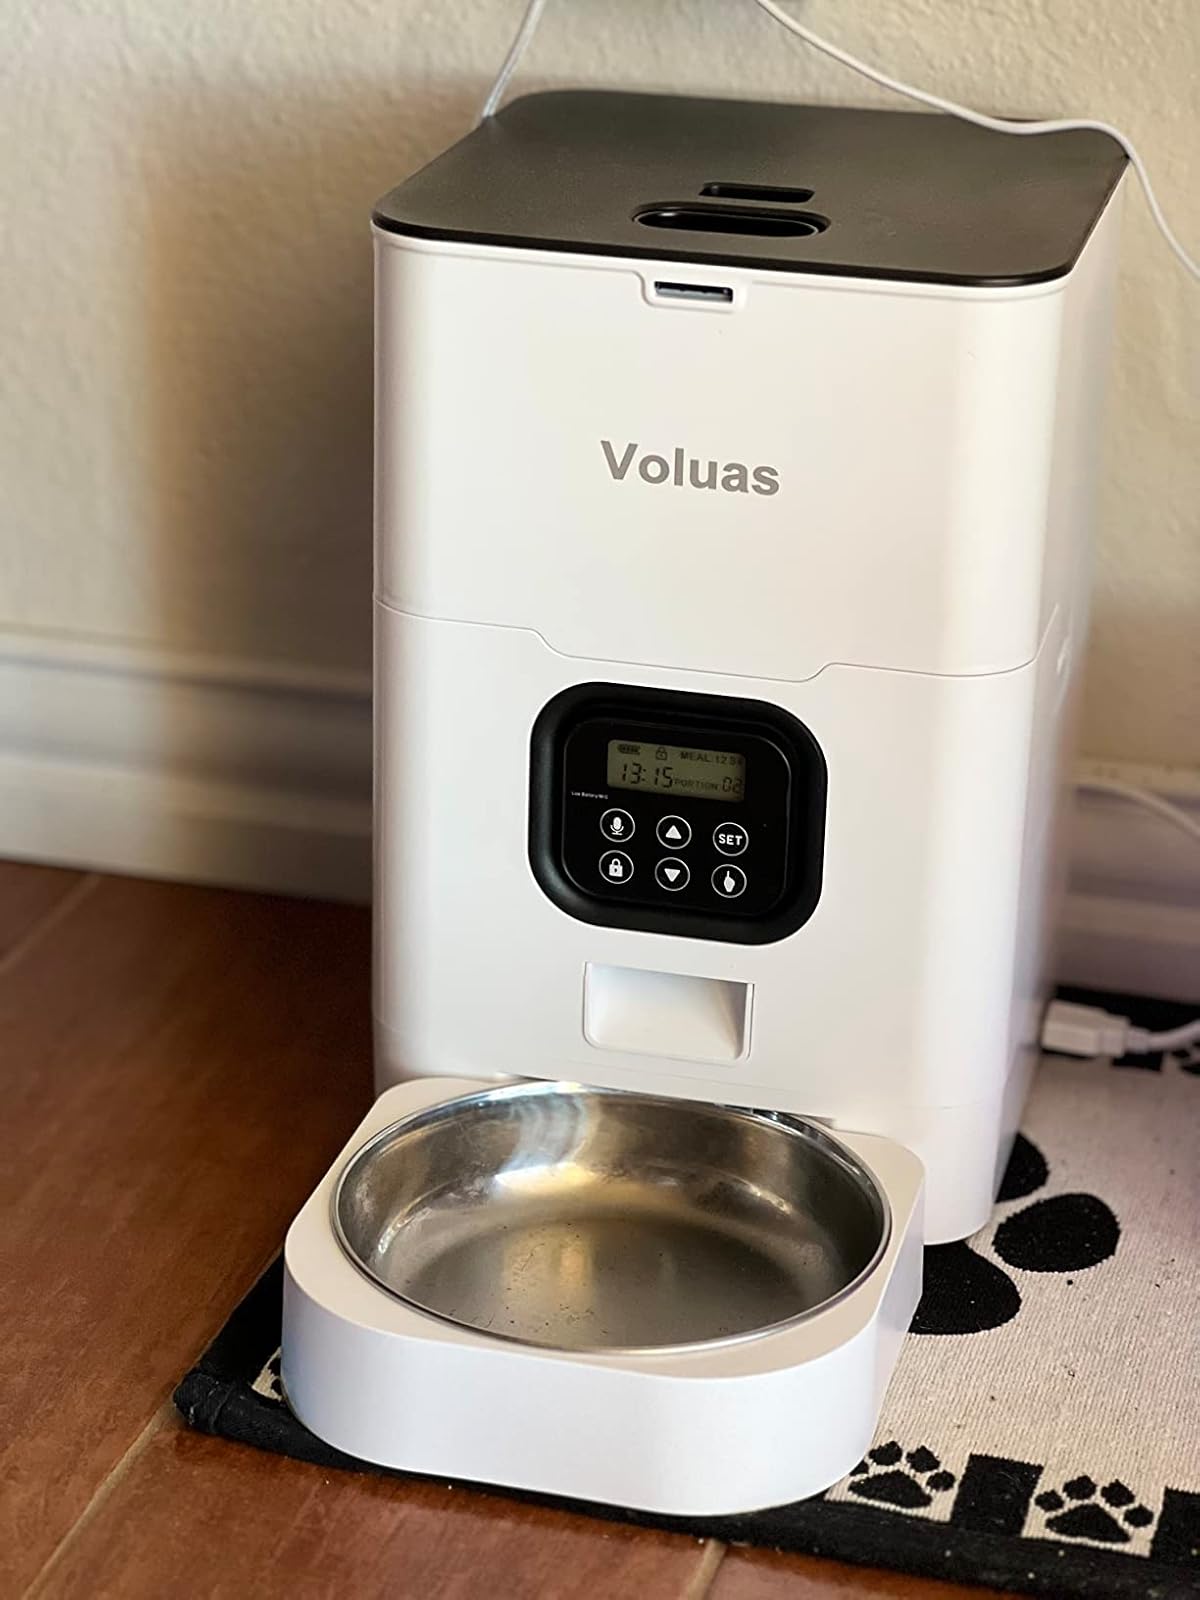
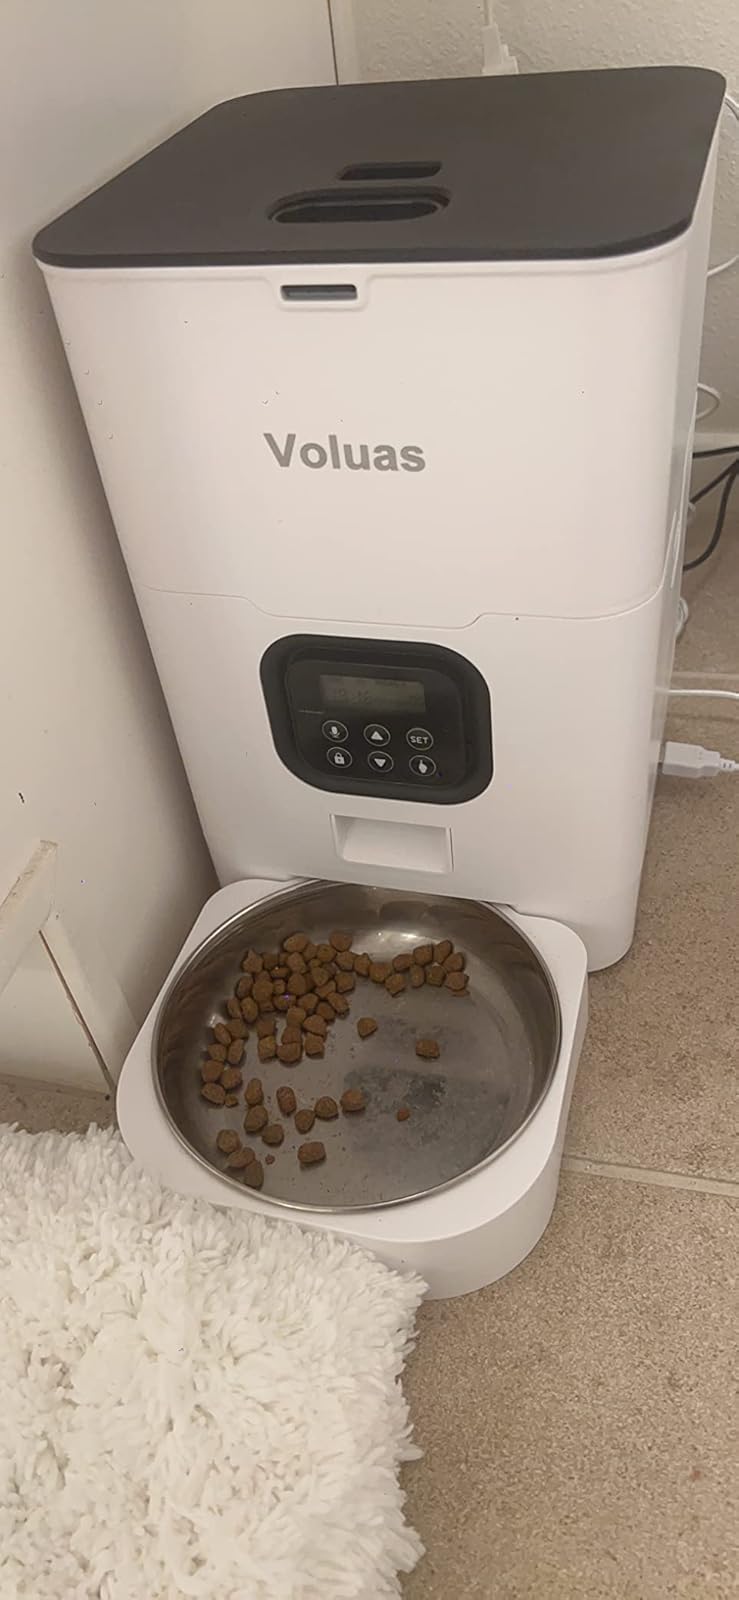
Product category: items_feeder
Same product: yes